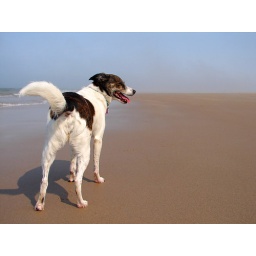
Our dog, Jess, walking on the beach in the fog. Bamburgh, Northumberland, UK. (Old photo, taken with a Sony DSCH1.)